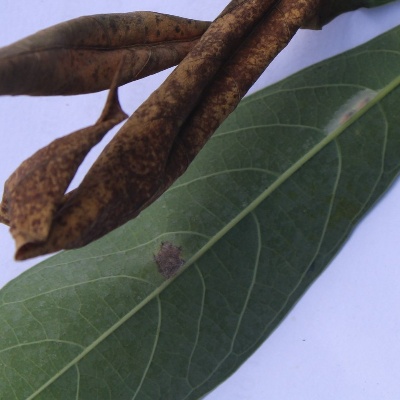
Crop: Cassava
Condition: bacterial blight